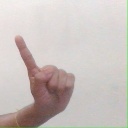
अक्षर: ए